Yassin Ayoub

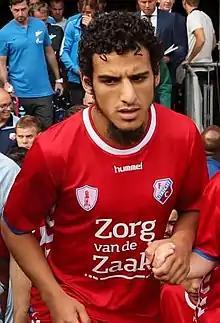
Ayoub in 2017

Yassin Ayoub (born 6 March 1994) is a professional footballer who plays as a midfielder. Born in Morocco, he represented the Netherlands at youth level.